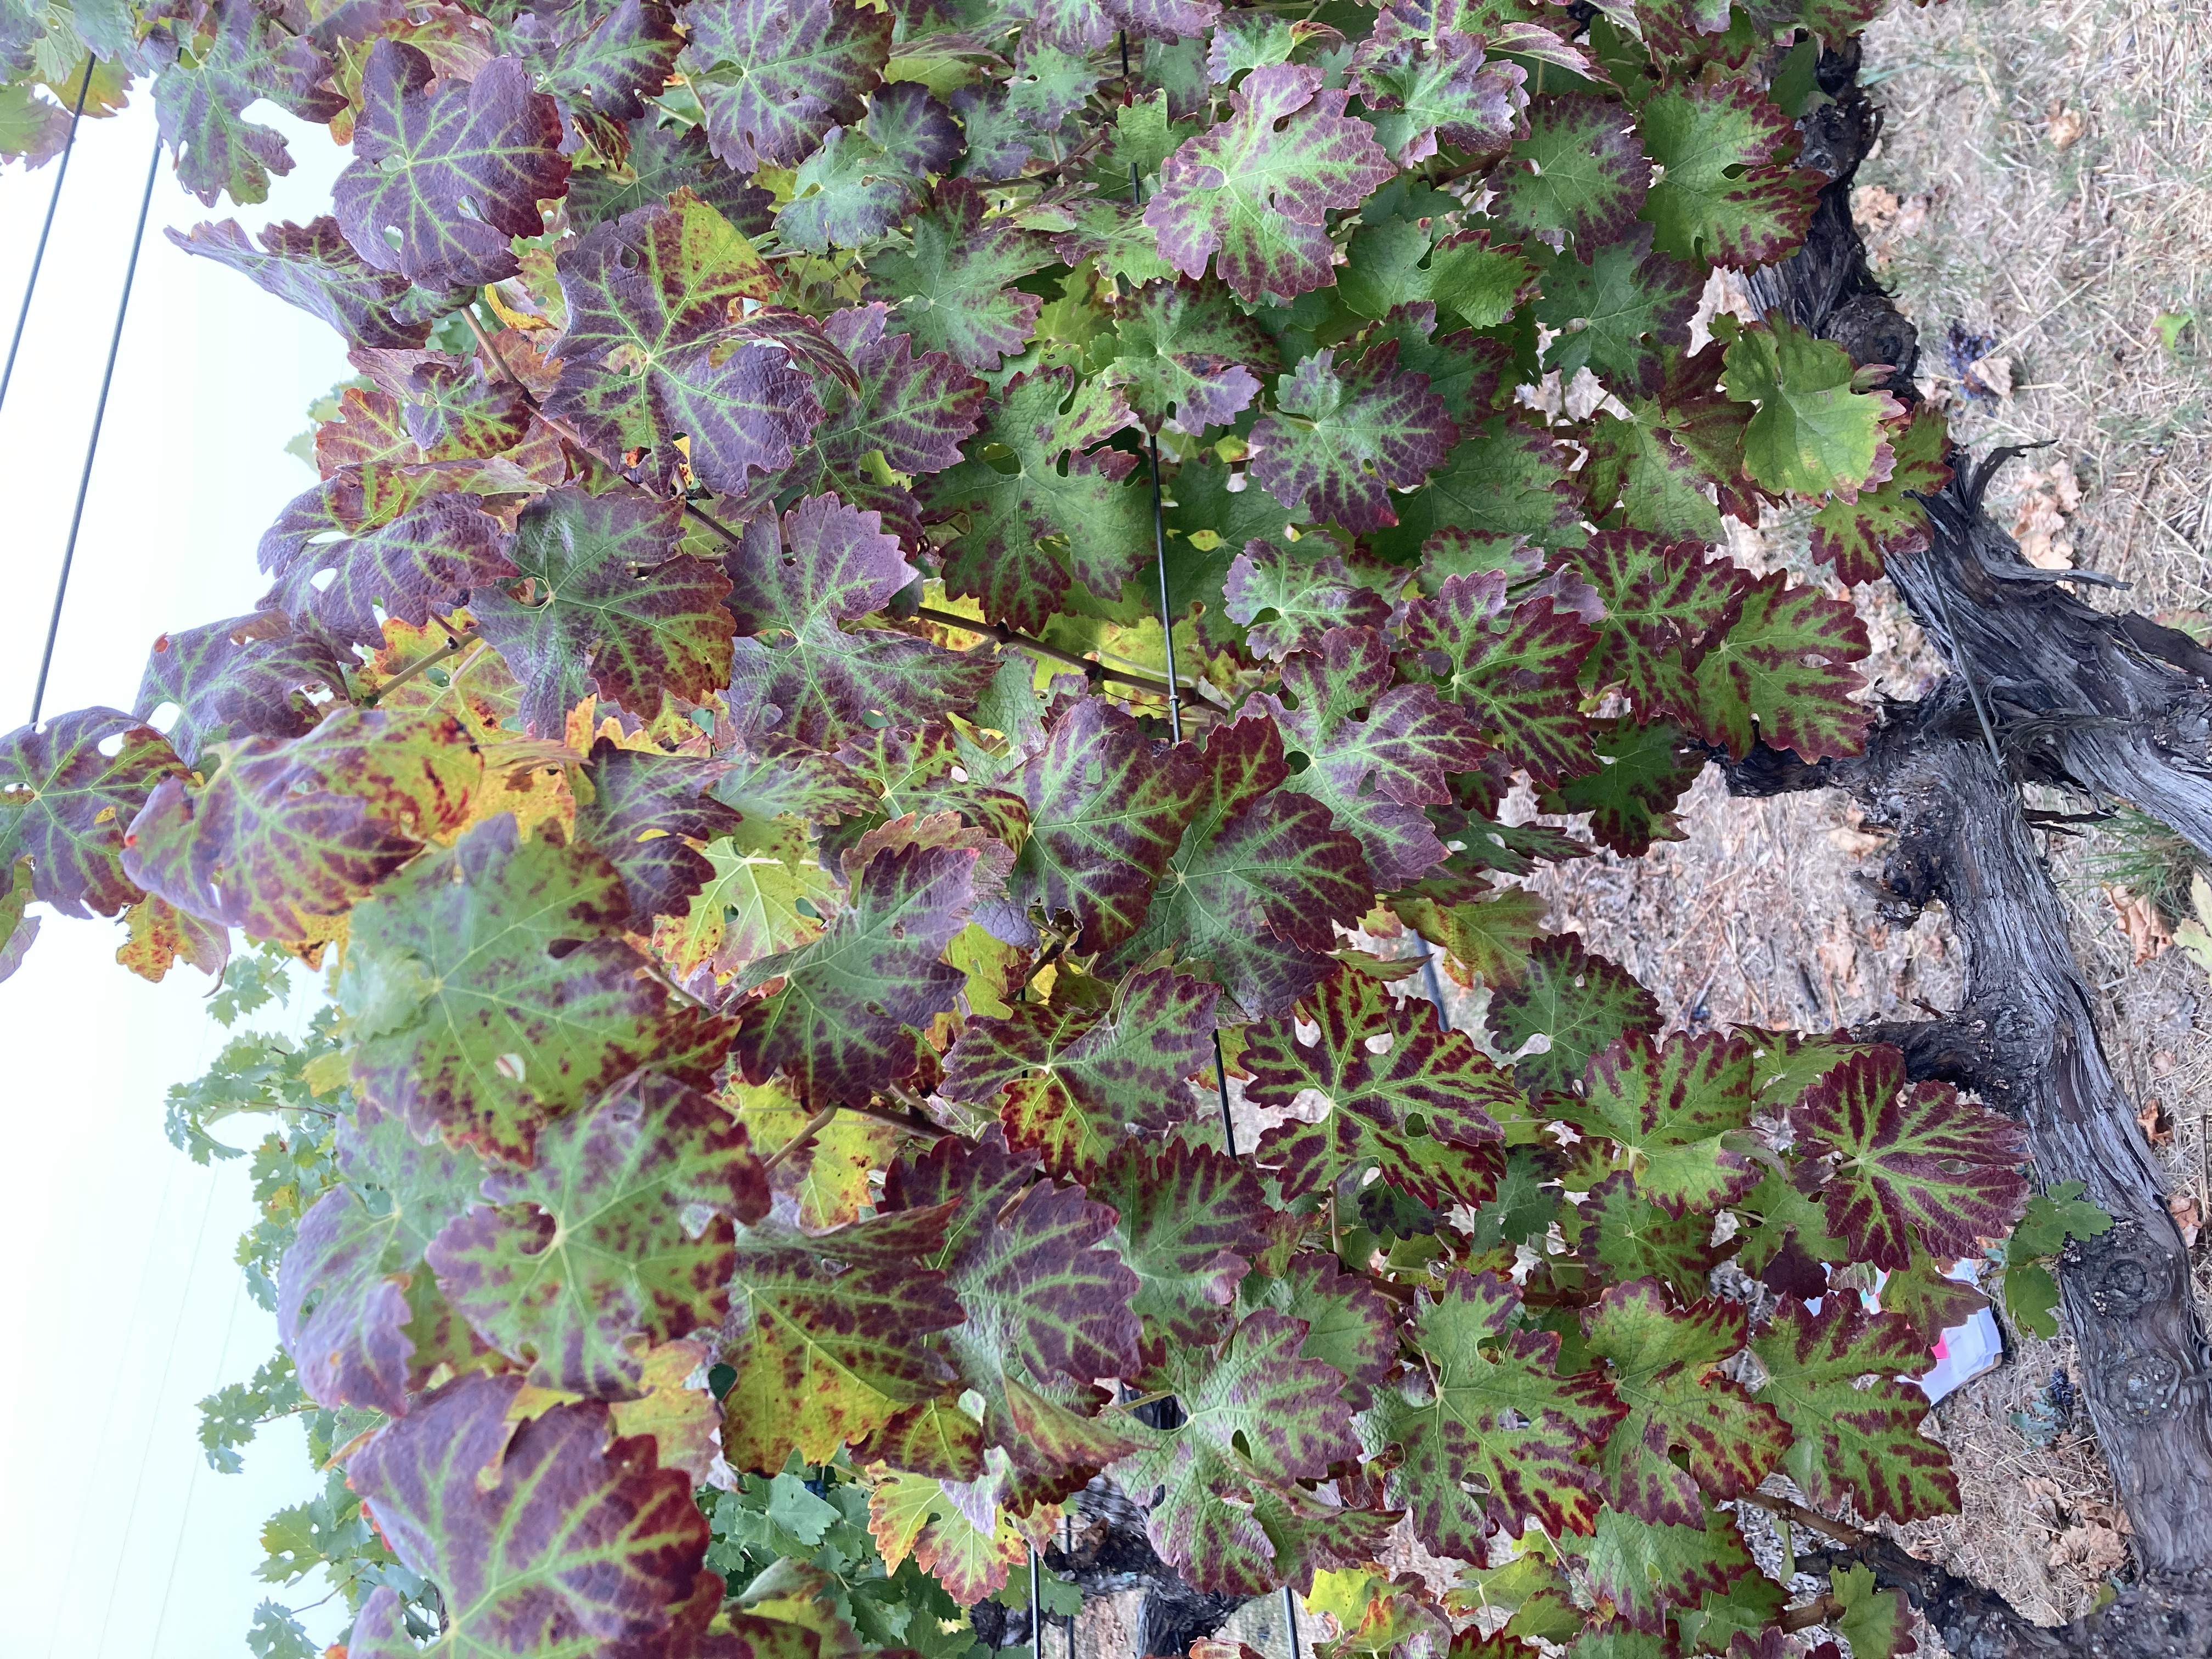
Label: Leafroll 3